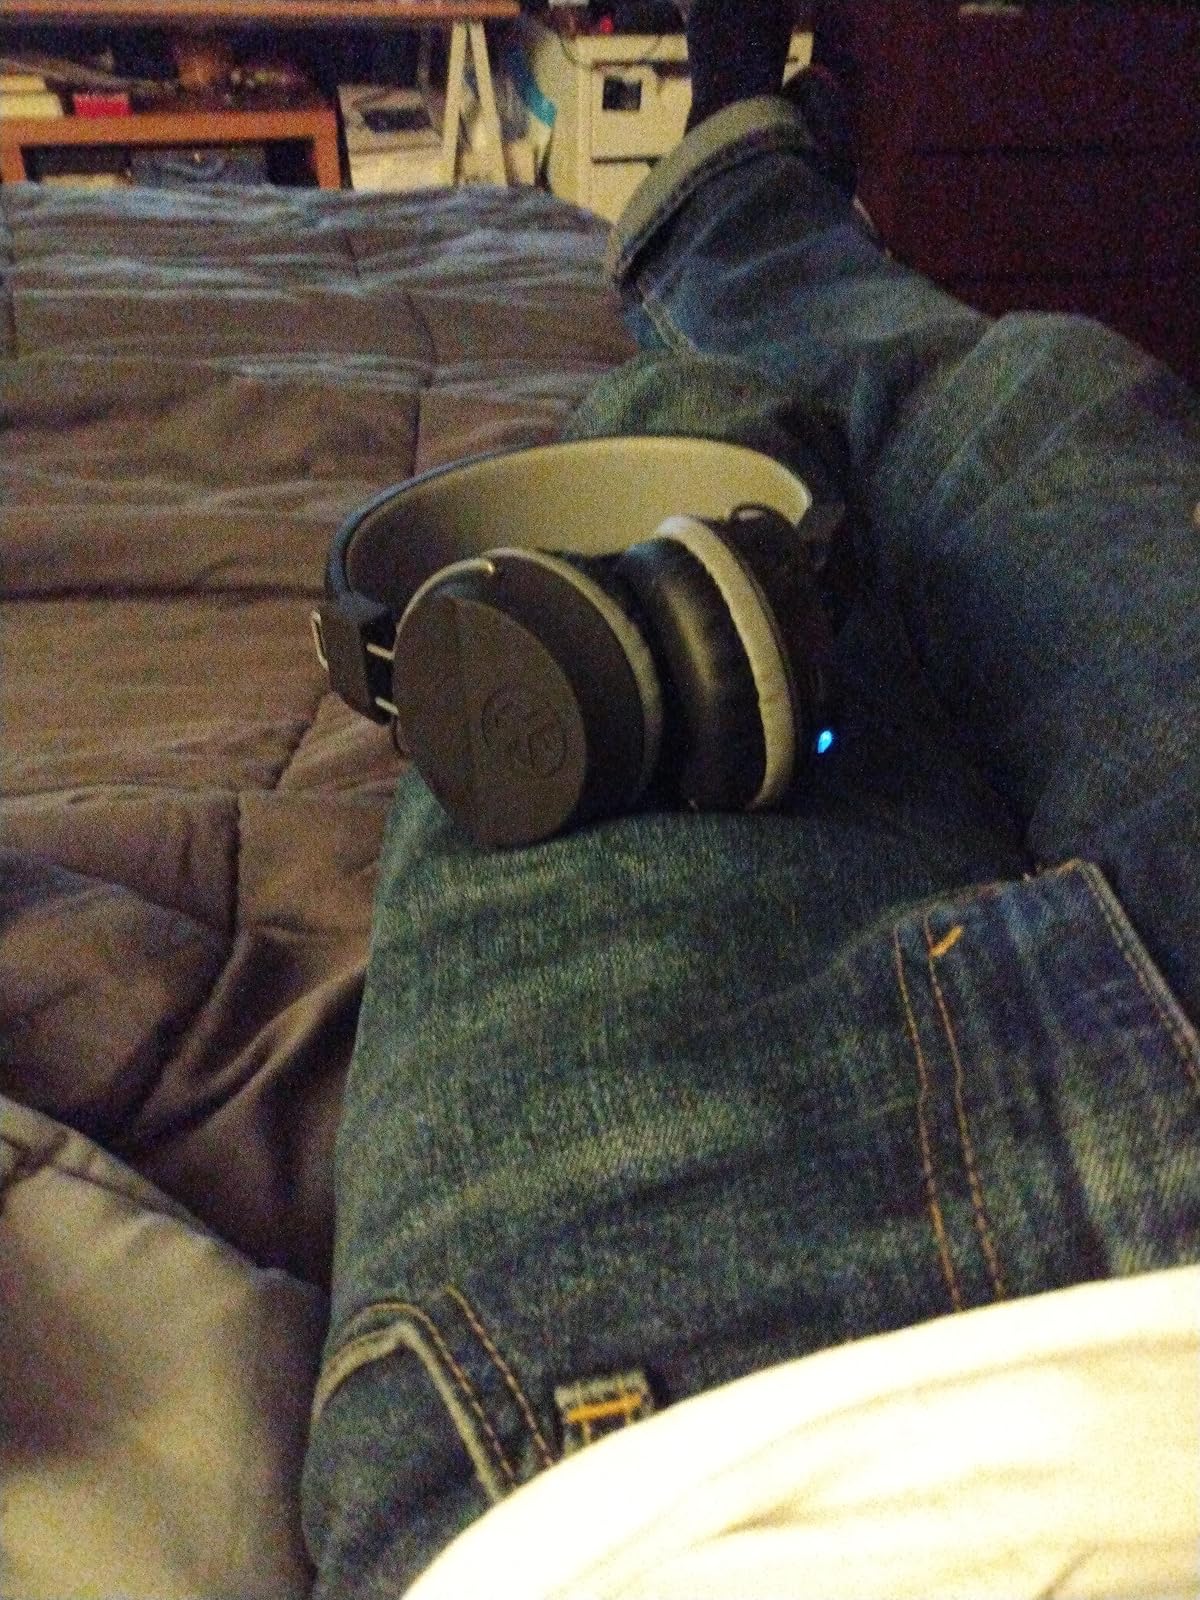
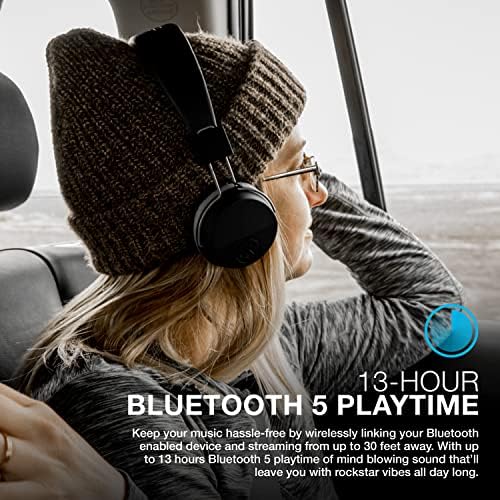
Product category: headphones
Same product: yes